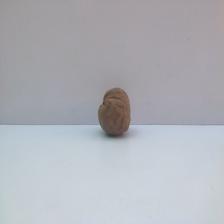
Size: Spoiled